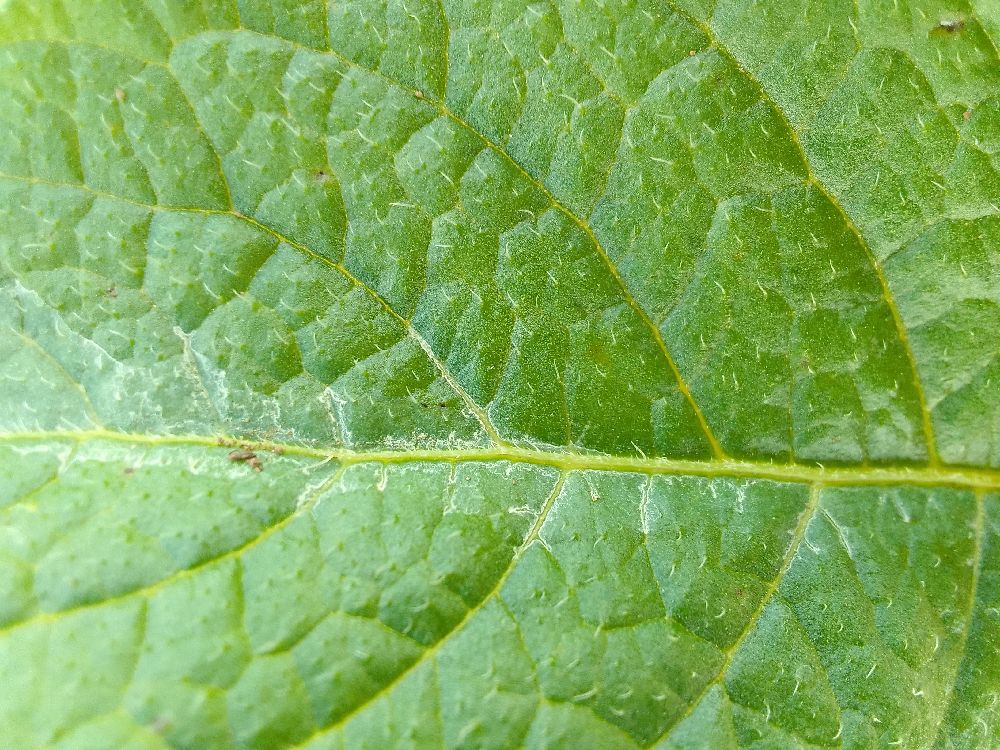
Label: Healthy